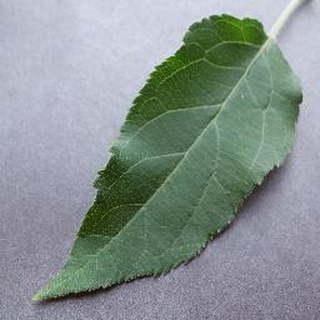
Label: healthy_apple